Dimitsana

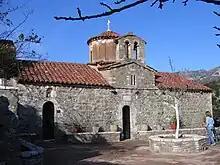
Moni Philosophou

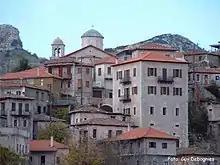
Old houses

At the site of present-day Dimitsana there was, in ancient times, the ancient Arcadian town Teuthis, which had participated in the Trojan War and the colonization of Megalopolis.